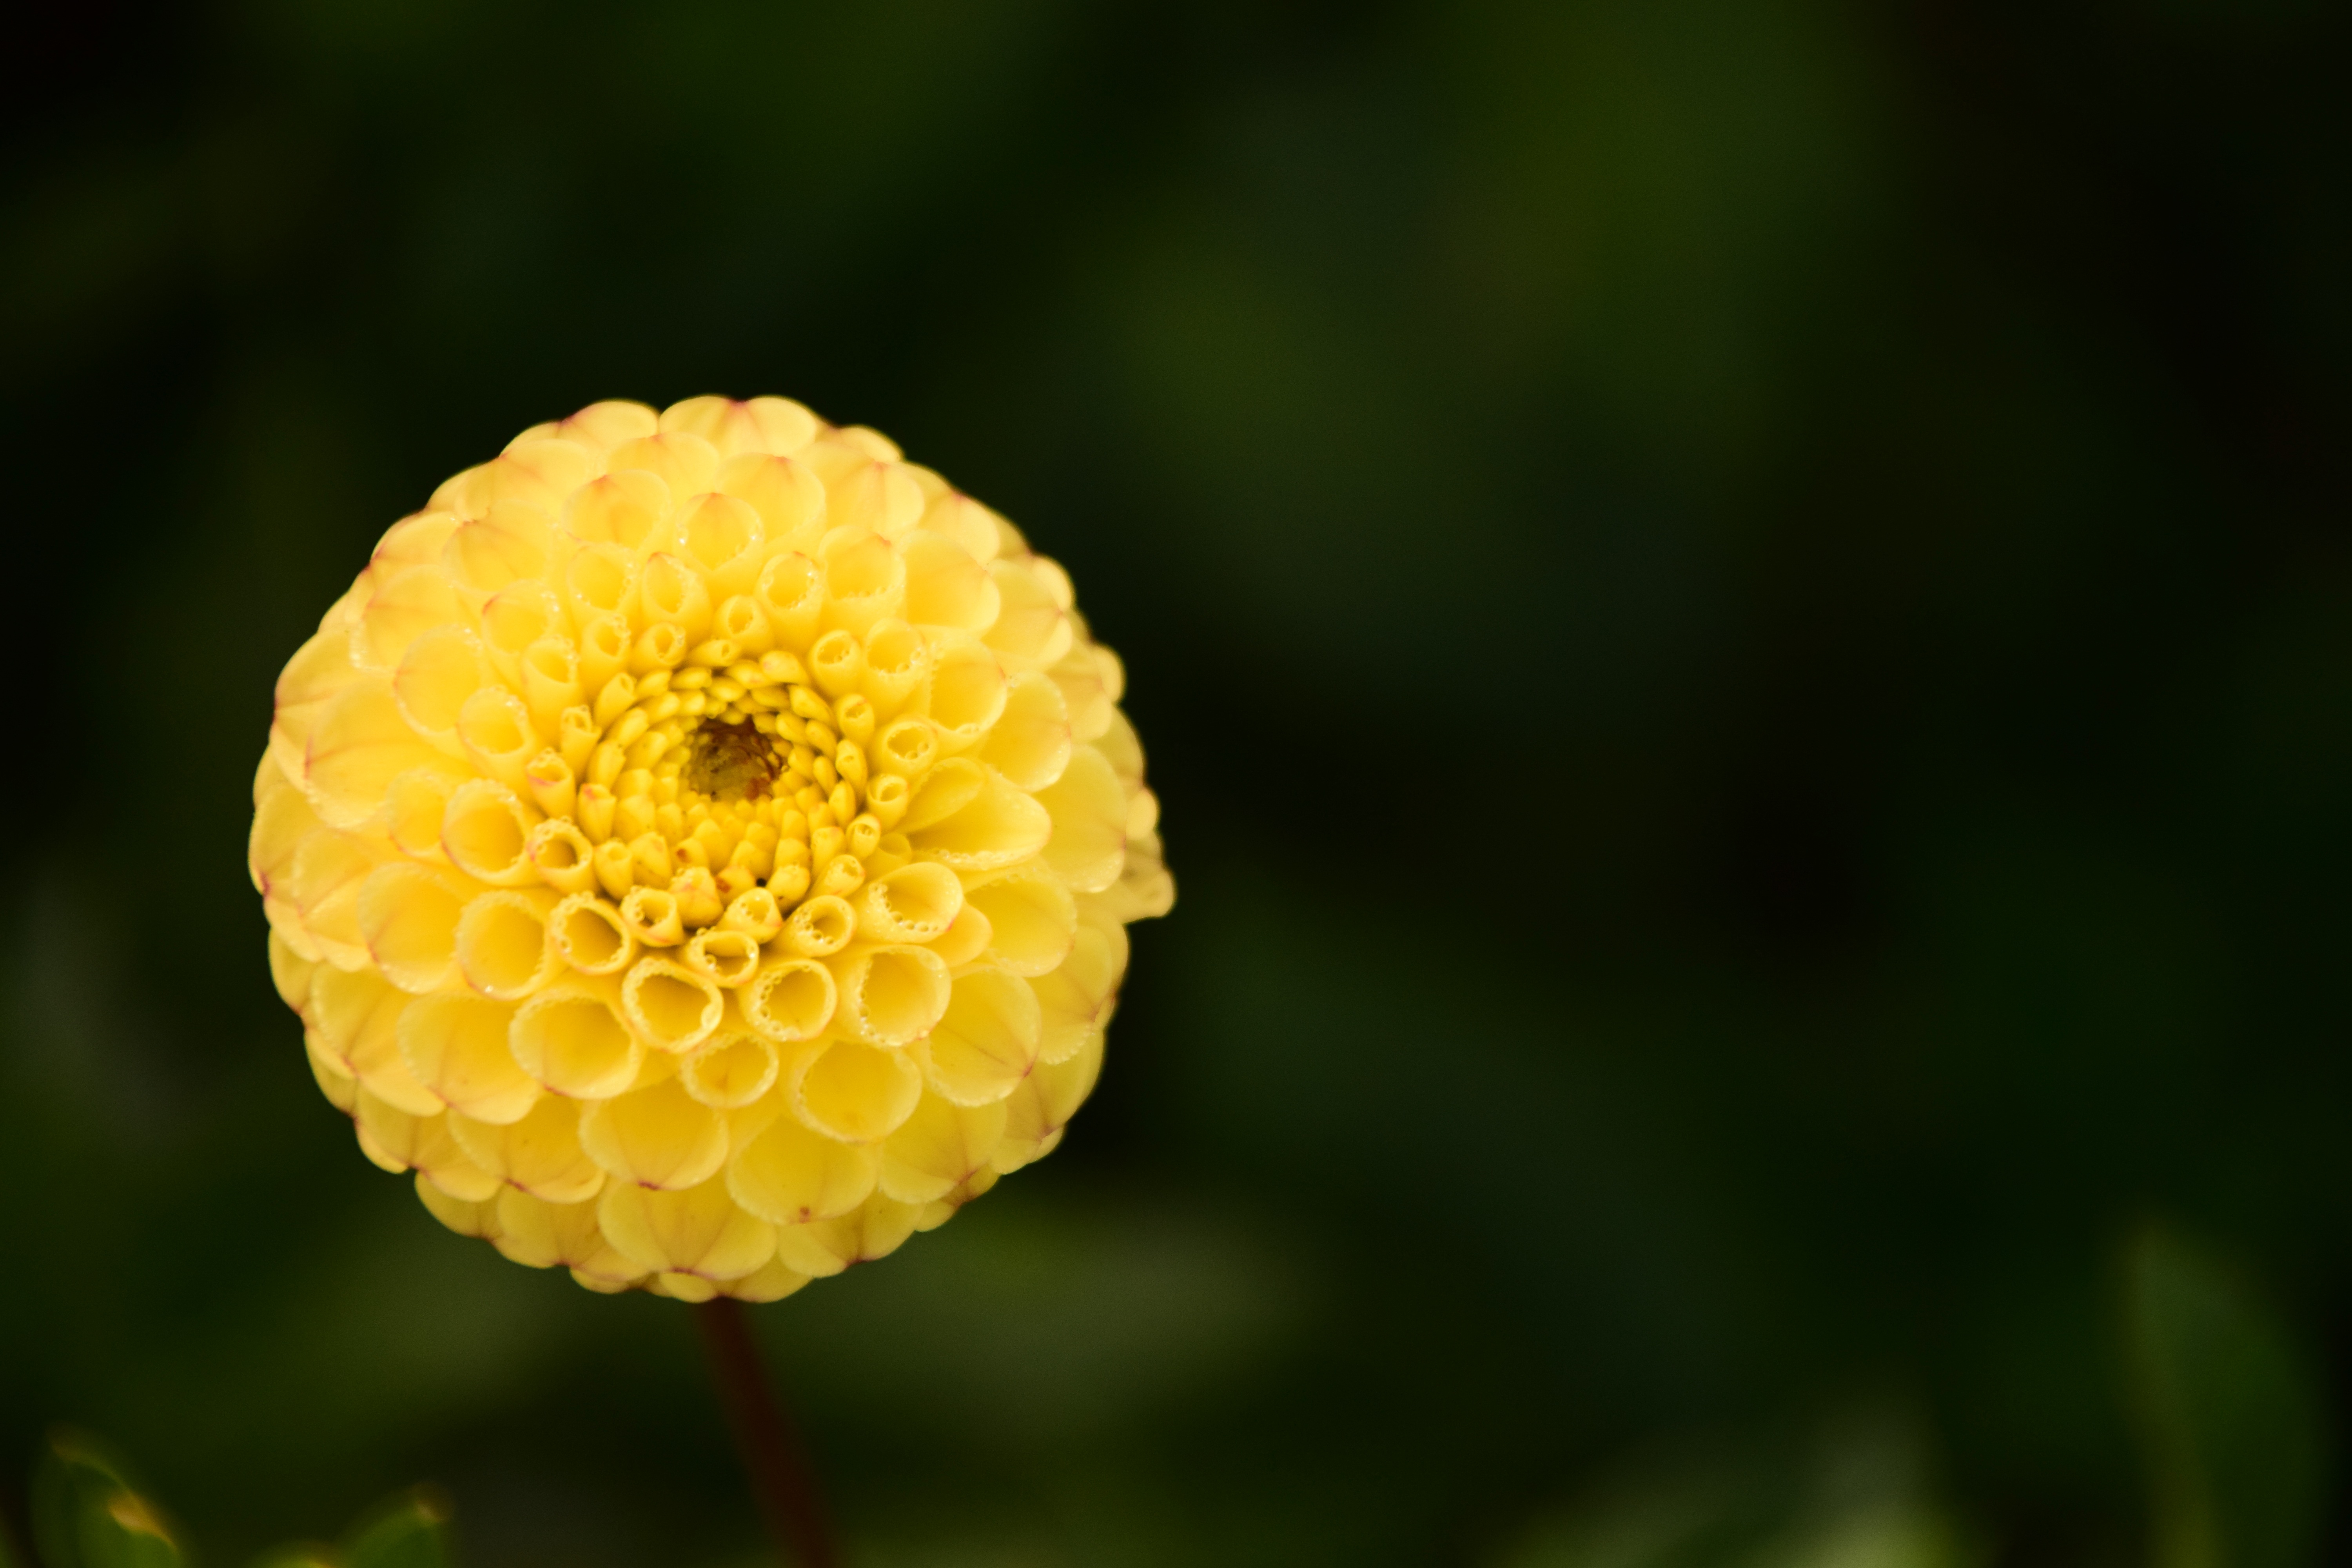
nature, blossom, plant, photography, flower, petal, bloom, summer, daisy, pollen, yellow, flora, wildflower, dahlia, dewdrop, bud, flower garden, late summer, dahlia garden, composites, macro photography, ornamental plant, flowering plant, ornamental flower, daisy family, yellow dahlia, flower bud, plant stem, land plant